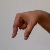
The image shows a hand gesture representing the letter 'Q' in Indian Sign Language.